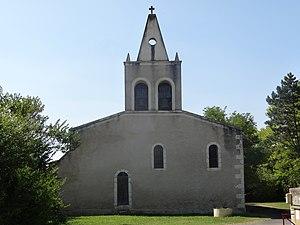
L'église de Mansempuy.
La liste des églises du Gers recense de manière exhaustive les églises situées dans le département français du Gers.
Mansempuy est une commune française située dans le département du Gers en région Occitanie.